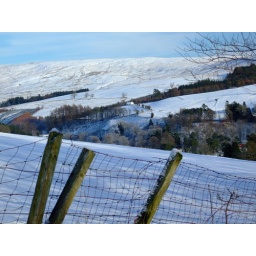
winter white over terrona hill, and whitshiels, as seen from the hill track to meikleholm hill. langholm, dumfriesshire, scotland.